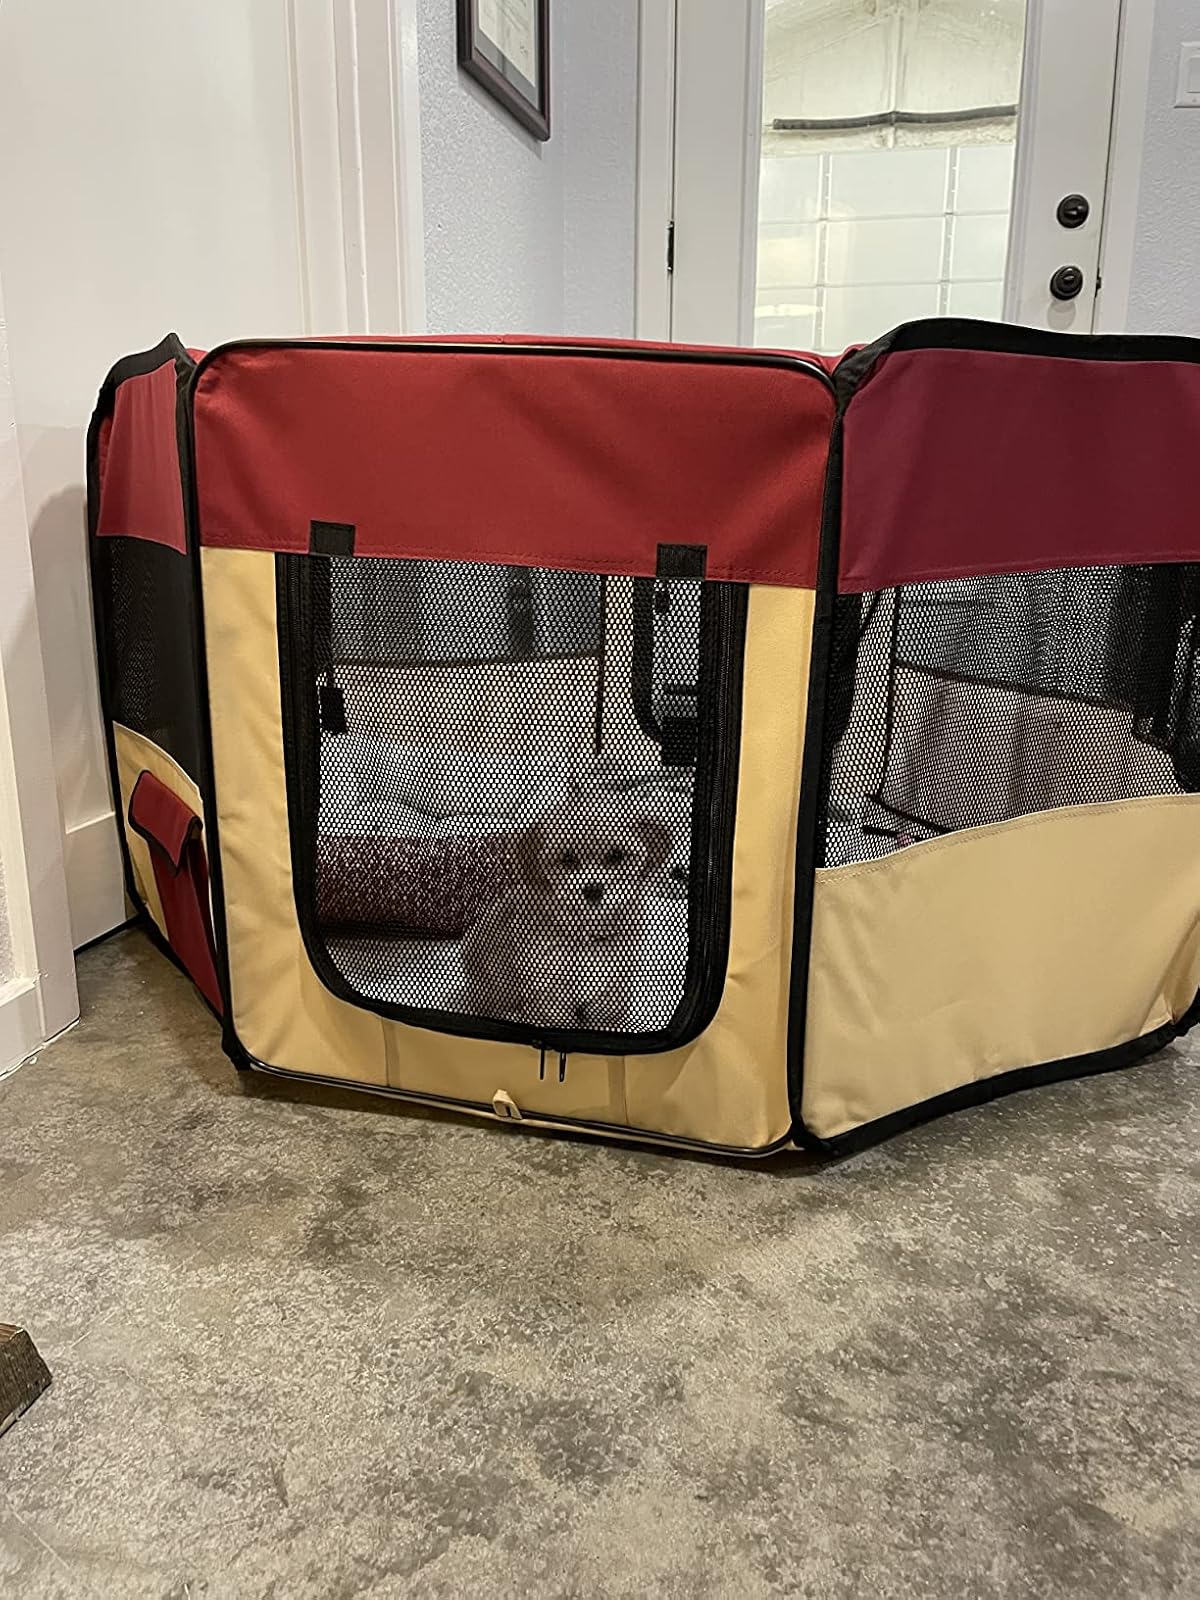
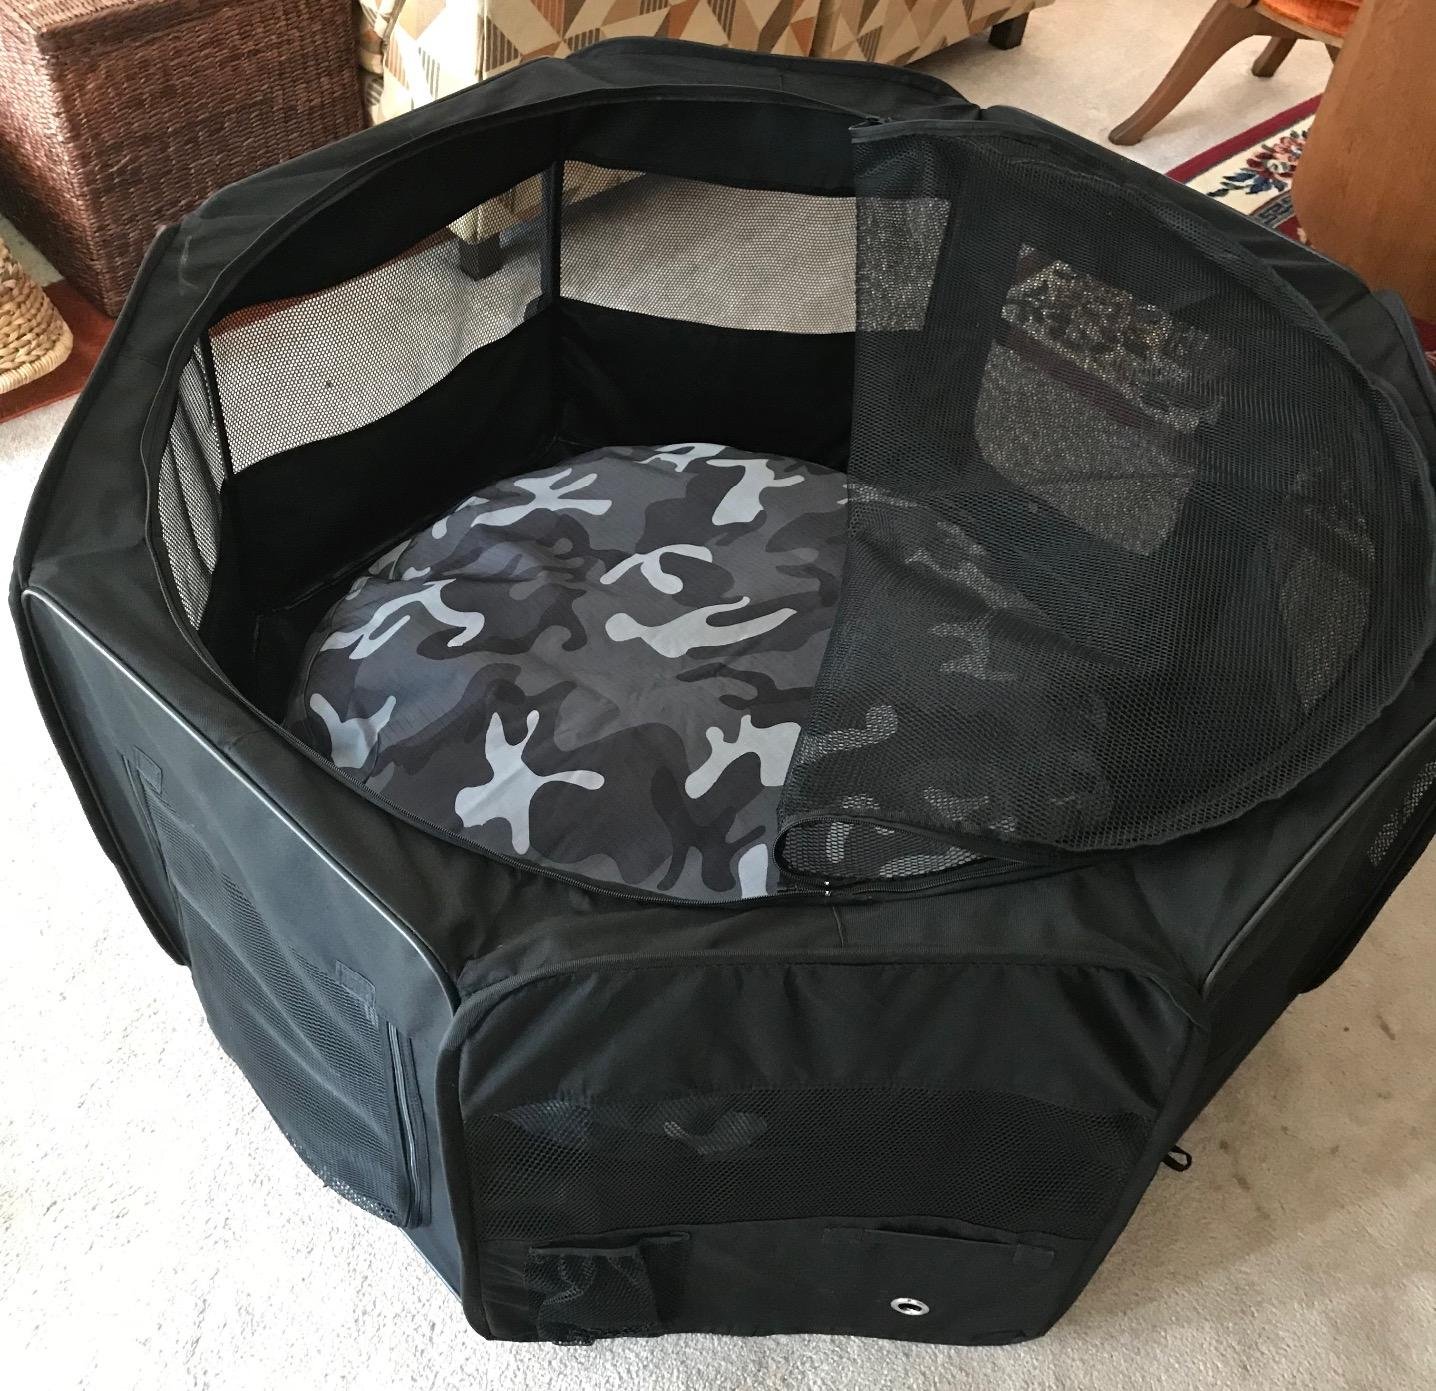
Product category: items_kennel
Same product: no